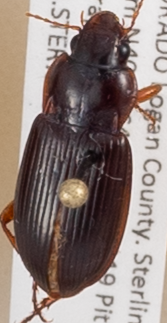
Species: Amara carinata
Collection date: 2014-06-24
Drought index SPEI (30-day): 0.71
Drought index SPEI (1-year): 0.54
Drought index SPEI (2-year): -1.01